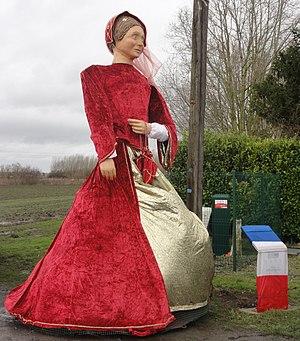
Hornaing est une commune française située dans le département du Nord, en région Hauts-de-France. Après le premier quart du XXᵉ siècle, Hornaing devient une commune minière à la suite de la construction de la fosse Heurteau par la Compagnie des mines d'Anzin. Une centrale thermique est construite dans les années 1950 et devrait fermer dans les années 2010.